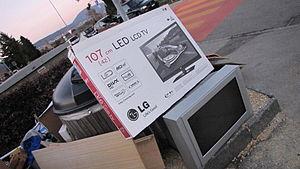
Une télévision cathodique se retrouve aux déchets avec l'emballage d'une TV LCD qui l'a remplacée
L'obsolescence programmée est, aux termes de la loi française, l'ensemble des techniques par lesquelles un metteur sur le marché vise à réduire délibérément la durée de vie d'un produit pour en augmenter le taux de remplacement. Il peut s'agir d'un matériel délibérément conçu pour ne pas pouvoir « évoluer », par exemple limité arbitrairement en taille de mémoire auxiliaire, ou de produits dont la conception comprend des « fragilités » délibérées. Dans les deux cas, le « metteur sur le marché » vise à entretenir un marché de renouvellement, par exemple par obsolescence technologique, d'estime ou esthétique.